Fishguard Harbour railway station

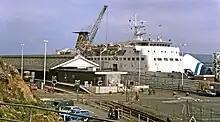
InterCity 125 and St Brendan ferry in July 1988

The Great Western Railway took over the North Pembrokeshire and Fishguard Railway by agreement of 12 February 1898. Its intent was to turn Fishguard into a purpose-built ocean liner port because it wanted to take trans-Atlantic passenger traffic away from Plymouth and Southampton. In preparation of this, the GWR opened its first station, Fishguard & Goodwick railway station, in 1899 when work on the new port began with the construction of Fishguard Harbour's East breakwater.